Bernard Shaw (journalist)

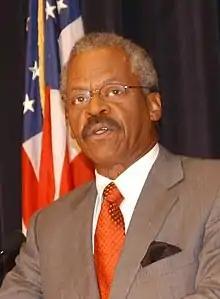
Shaw in 2004

Bernard Shaw (May 22, 1940 – September 7, 2022) was an American journalist and lead news anchor for CNN from 1980 until his retirement on March 2, 2001. Prior to his time at CNN, he was a reporter and anchor for WNUS, Westinghouse Broadcasting, CBS News, and ABC News.